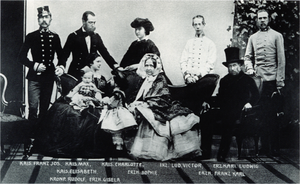
L'Empereur d'Autriche François Joseph Ier et sa famille: Second rang, debout de gauche à droite l' Empereur François Joseph lui-même, l'Archiduc Ferdinand Maximilien, futur empereur Maximilien du Mexique et sa femme Charlotte de Belgique, l'Archiduc Louis Victor et l'Archiduc Charles-Louis.Premier rang, de gauche à droite l'Impératrice Elisabeth (Sissi) avec ses enfants le Prince Héritier Rodolphe and l'Archiduchesse Gisèle ainsi que les parents de l'Empereur, la Princesse Sophie en Bavière et l'Archiduc François Charles d' Autriche. Magyar: I. Ferenc József császár és király családjával: Második álló sor, balról jobbra: Maga Ferenc József császár és király, Ferdinánd Miksa főherceg (utóbb mexikói császár) és felesége Sarolta belga királyi hercegnő, Lajos Viktor főherceg és Károly Lajos főherceg.Első sorban ülnek balról jobbra: Erzsébet császárné és királyné gyermekeivel, Rudolf trónörökössel és Gizella főhercegnővel, és a császár szülei: Zsófia bajor királyi hercegnő és Ferenc Károly osztrák főherceg.
Frédérique Sophie Dorothée Wilhelmine de Wittelsbach, duchesse de Bavière puis archiduchesse d'Autriche, princesse de Bohème et de Hongrie, née le 27 janvier 1805 à Munich et morte le 28 mai 1872 à Vienne, est un membre par alliance de la maison de Habsbourg-Lorraine, « le seul homme de la famille » disait d'elle le chancelier Metternich. Elle est la mère des empereurs François-Joseph Iᵉʳ d'Autriche et Maximilien Iᵉʳ du Mexique.
François-Charles Joseph, archiduc d'Autriche, né à Vienne le 7 décembre 1802 et décédé dans la même ville le 8 mars 1878 est le troisième fils de l'empereur François Iᵉʳ d'Autriche et de Marie-Thérèse de Bourbon, et le père de l'empereur François-Joseph.
Louis-Victor Joseph Antoine de Habsbourg-Lorraine, né le 15 mai 1842 à Vienne et mort le 18 janvier 1919 dans la même ville, est un archiduc d'Autriche et le plus jeune des frères de l'empereur François-Joseph Iᵉʳ d'Autriche.